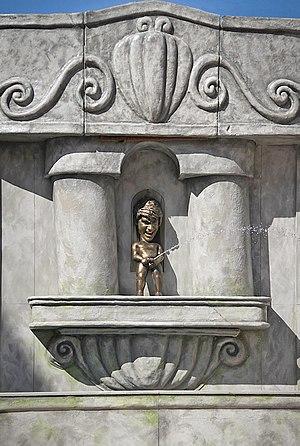
Catalogne: Théatre de rue avec une version vivante de Manneken Pis par le groupe catalan Campi Qui Pugui